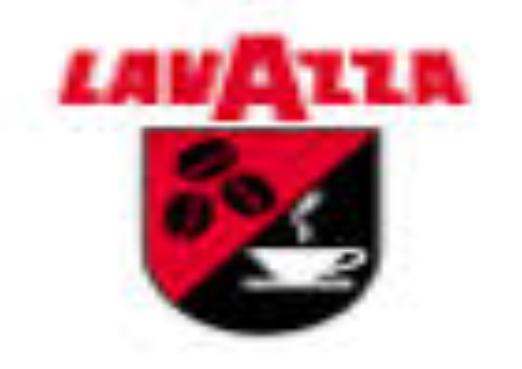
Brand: LAVAZZA
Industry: Food